Unimolecular ion decomposition

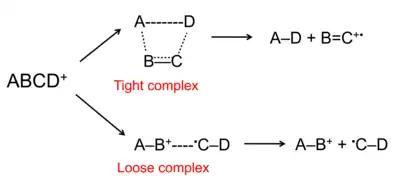
Schematic of "tight" and "loose" transition state complexes for a hypothetical ion ABCD.

Like all chemical reactions, the unimolecular decomposition of ions is subject to thermodynamic versus kinetic reaction control: the kinetic product forms faster, whereas the thermodynamic product is more stable. In the decomposition of ABCD, the reaction to form AD is thermodynamically favored and the reaction to form ABis kinetically favored. This is because the AD reaction has favorable enthalpy and the AB has favorable entropy.